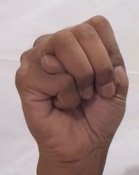
ASL sign: M